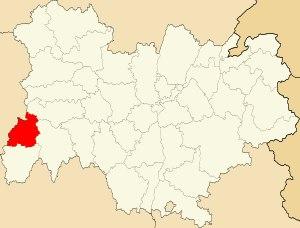
L'arrondissement de Mauriac est une division administrative française, située dans le département du Cantal et la région Auvergne-Rhône-Alpes.